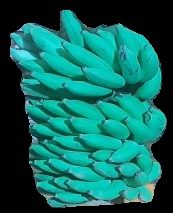
Variety: elakki-bale
Grade: grade2